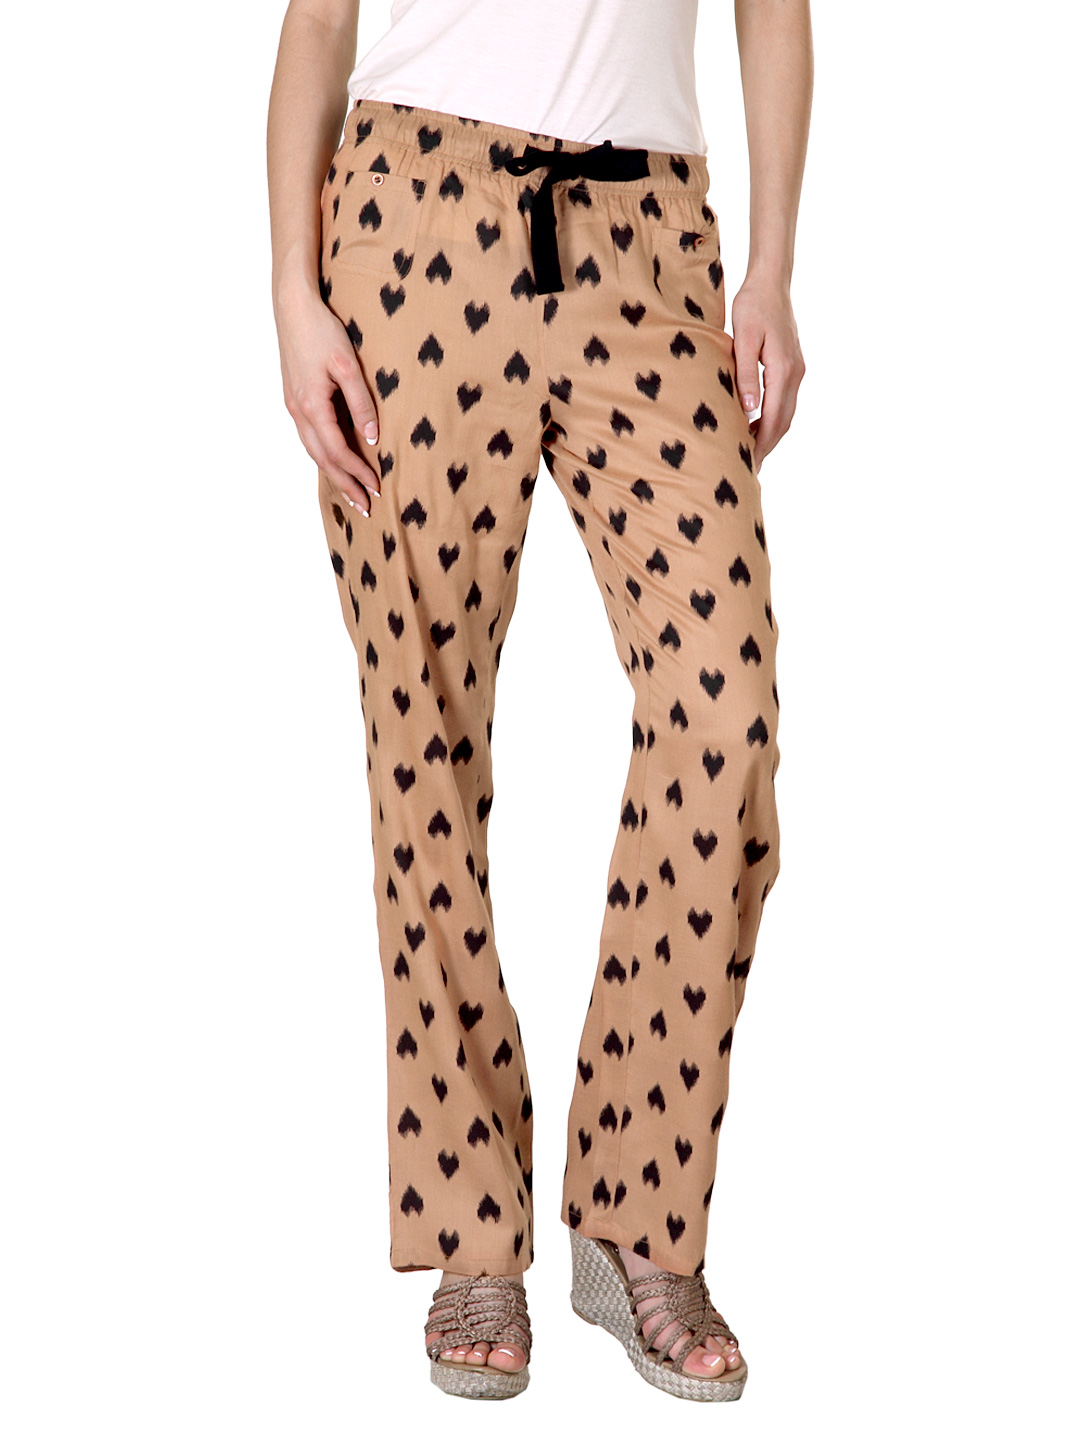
Femella Women Heart Print  Brown Trousers
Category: Apparel / Bottomwear / Trousers
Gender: Women
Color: Brown
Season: Summer 2012
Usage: Casual